Conservation and restoration of books, manuscripts, documents, and ephemera

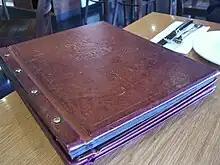
Leather bound wine list

Because some adhesive materials are acidic and stain paper, conservators have developed techniques to remove adhesive. Prior repairs made with water-based adhesives such as animal glue are removed in a water bath, by local application of moisture, or with poultices or steam. Synthetic adhesives and pressure-sensitive (self-adhering) tapes are usually dissolved or softened with an organic solvent before removal. Washing not only removes dirt and aids in stain reduction; it also washes out acidic compounds and other degradation products that have built up in the paper. Washing also relaxes brittle or distorted paper and aids in flattening. When washing alone does not combat acidity, conservators use an alkaline buffer applied by immersion or by spraying. Flattening follows aqueous treatment; paper is placed between blotters or felts under moderate pressure.